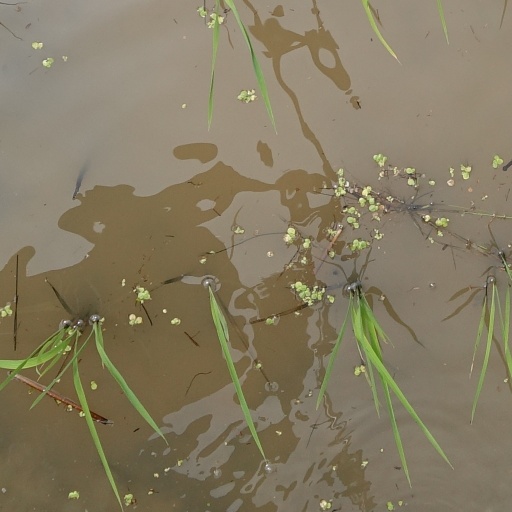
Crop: rice